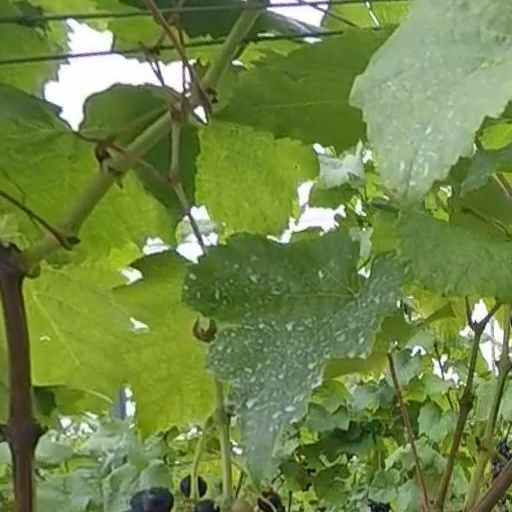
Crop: grape